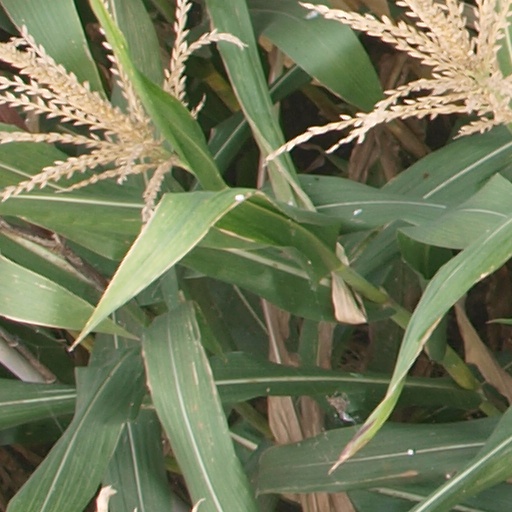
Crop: maize; corn